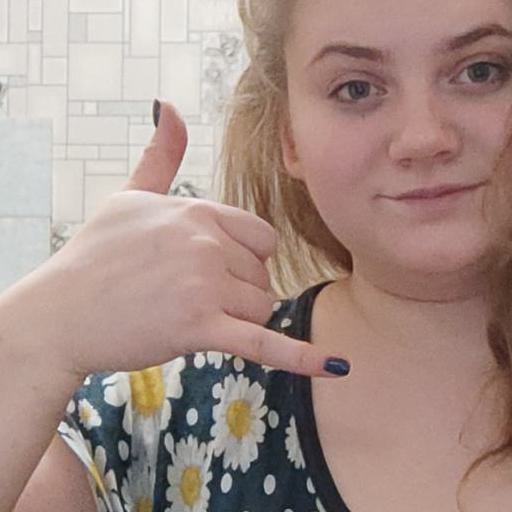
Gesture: call